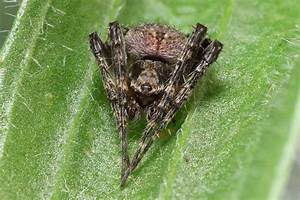
Label: spider